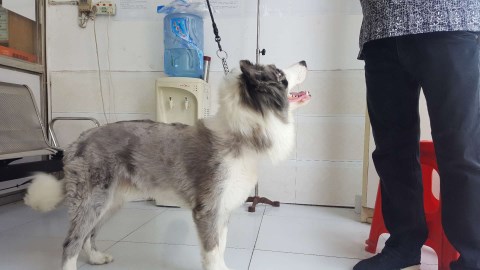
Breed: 2594-n000109-Border_collie